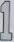
Number: 1